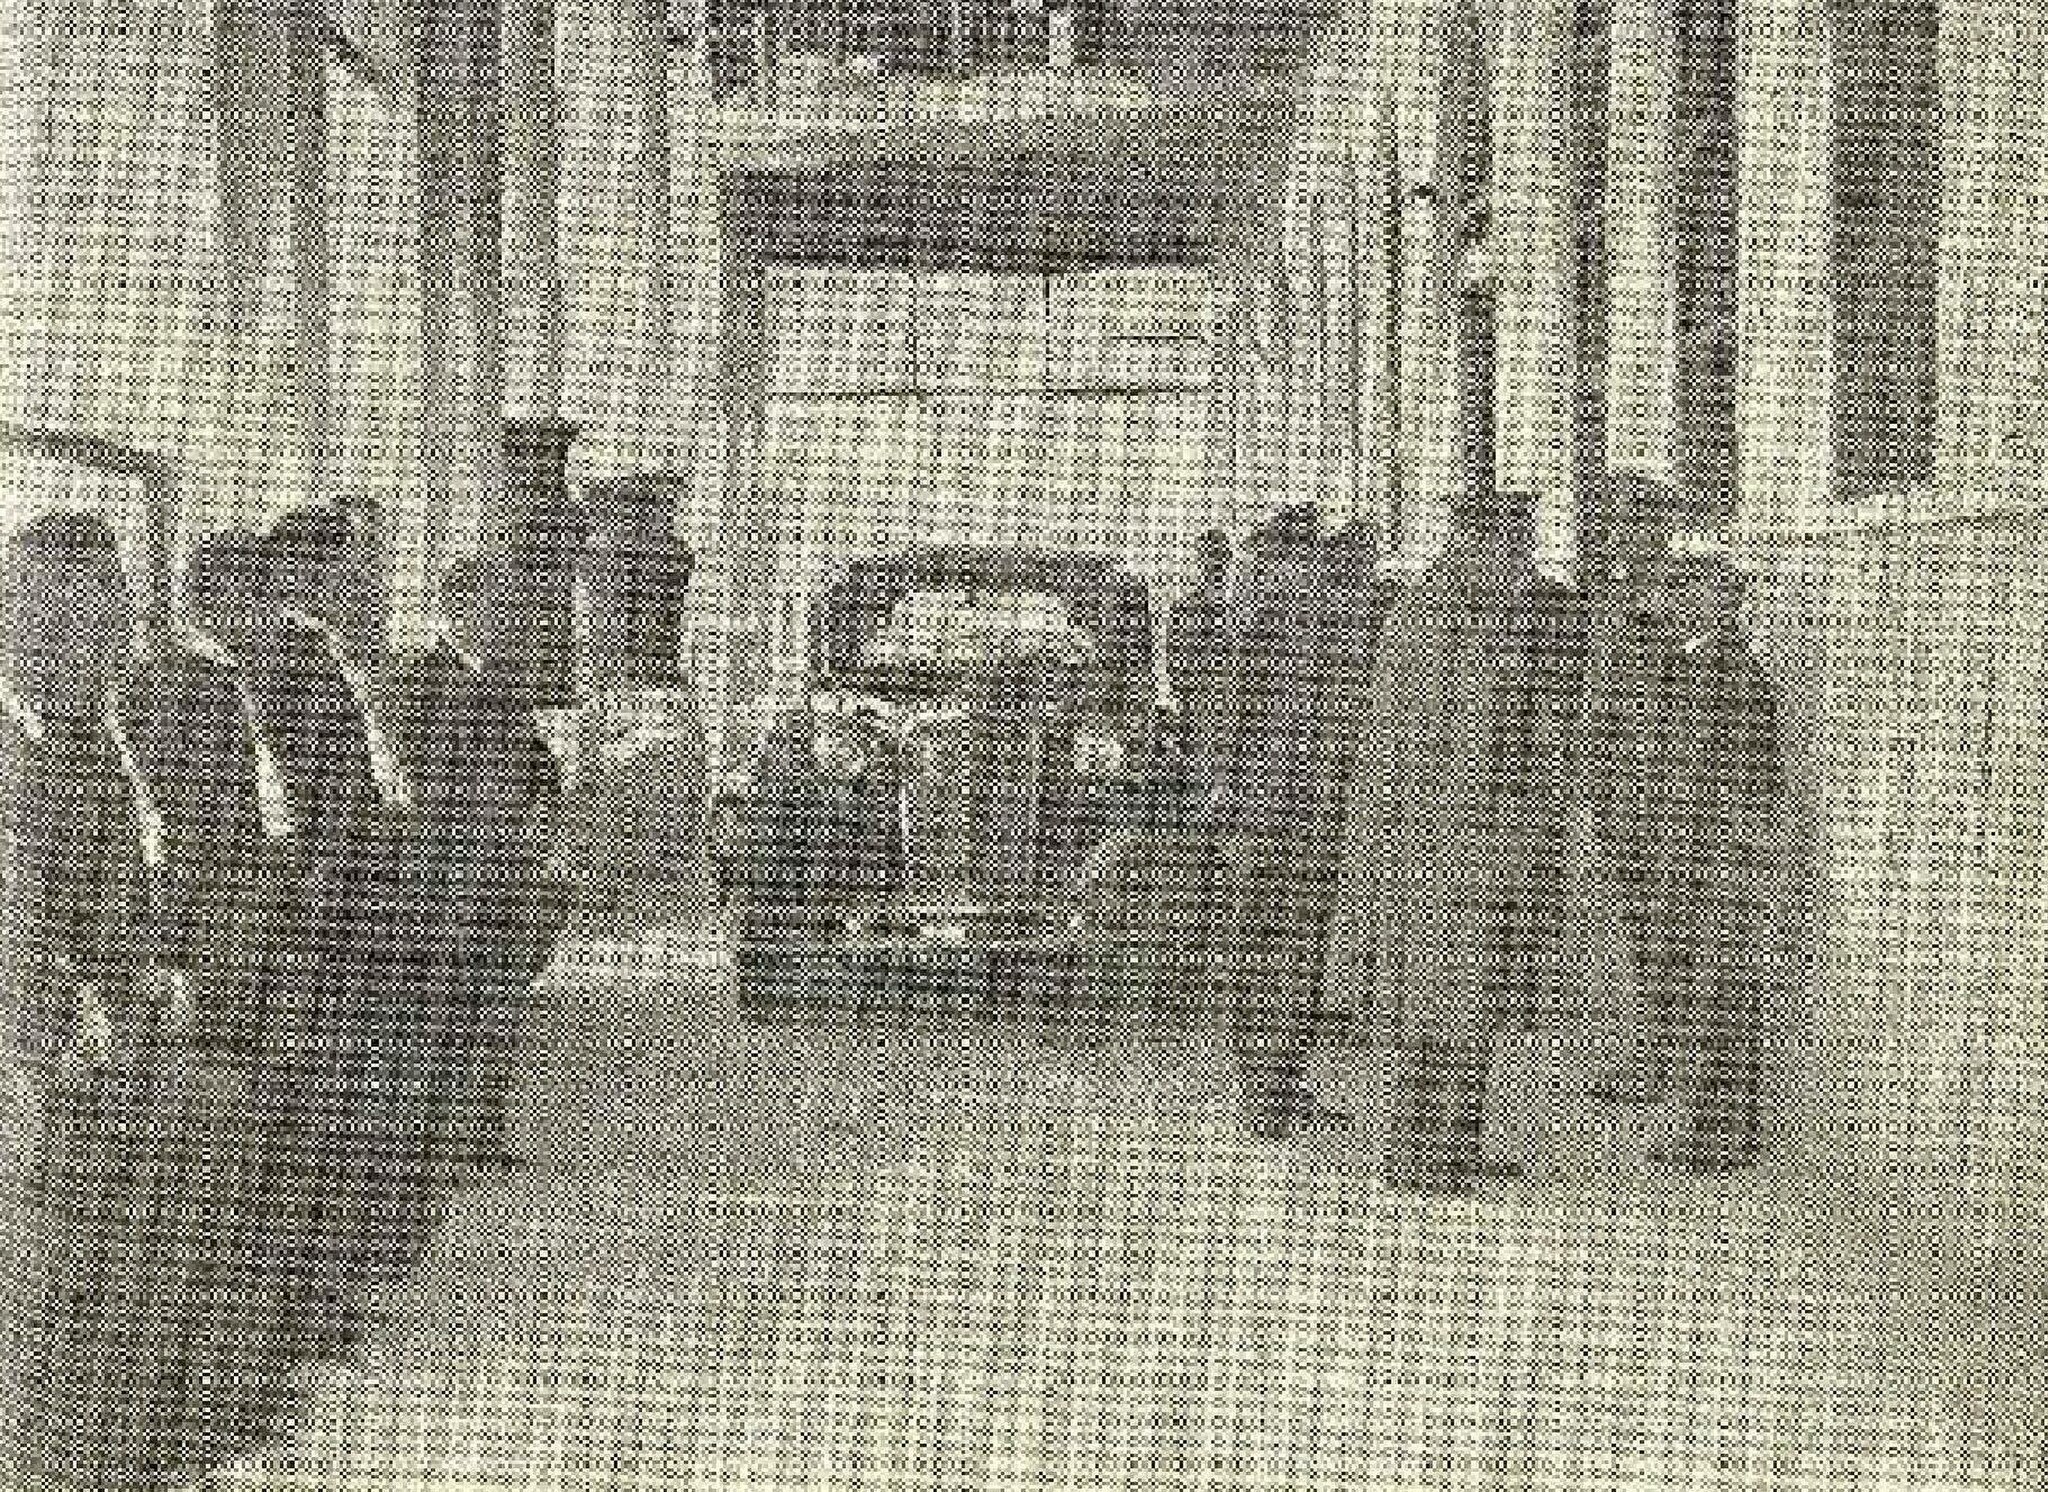
Title: Admiral Bayandor welcomes Reza Shah in Bushehr
Description: 2500 Years on the Sea
Date: 1971
Categories: PD Iran, Gholam-Ali Bayandor, PD-scan (PD-Iran), Extracted images, Images from 2500 Years on the Sea